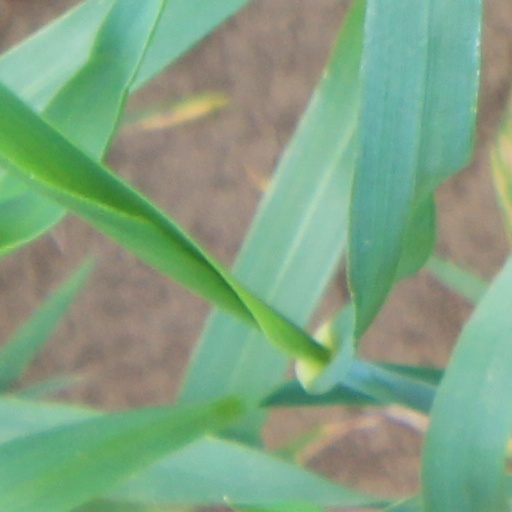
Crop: wheat